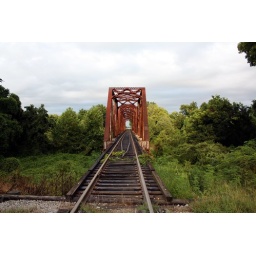
Three span truss bridge for the Columbus and Greenville Railway over the Yazoo River near Greenwood, Mississippi